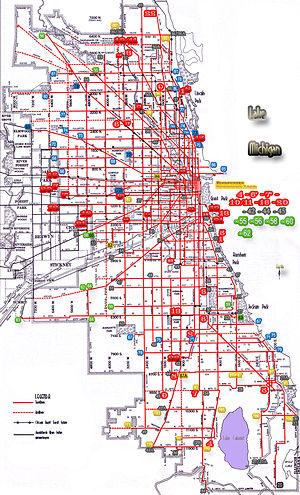
Le Chicago Surface Lines a été le gestionnaire du réseau de tramways de la ville de Chicago dans l'Illinois, à partir de 1913 jusqu’en 1947 avant que ses actifs ne soient repris par la Chicago Transit Authority.